Bill Epton

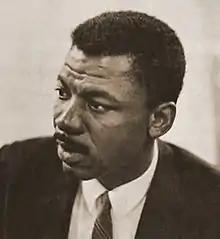
Radical political activist Bill Epton (1932–2002).

William Leo Epton Jr. (January 17, 1932 – January 23, 2002) was a Maoist African-American communist activist. He was Vice Chairman of the Progressive Labor Party until about 1970.